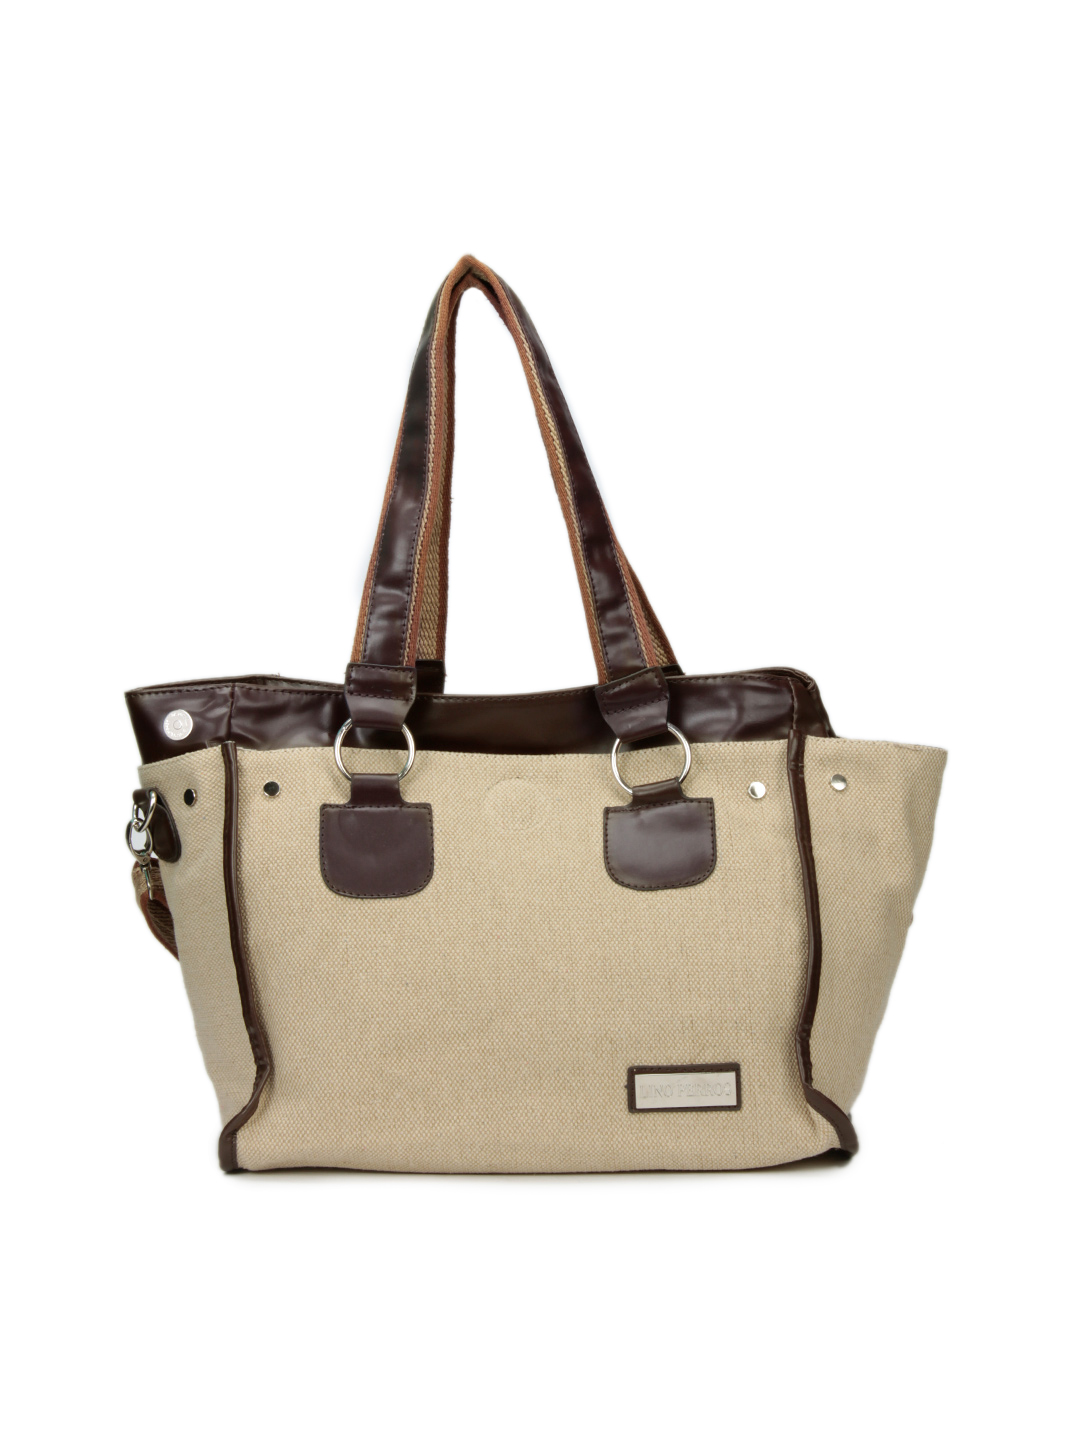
Lino Perros Women Canvas Beige Handbag
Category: Accessories / Bags / Handbags
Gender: Women
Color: Beige
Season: Summer 2012
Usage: Casual